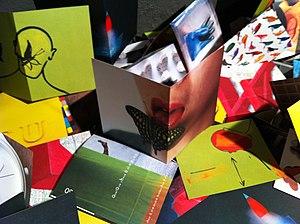
les Cahiers intempestifs se sont toujours définis comme un lieu de confrontation, une croisée d’idées et de rencontres. Clin d’œil nietzschéen dans son titre – goût pour l’aphorisme, pensée qui en appelle d’autres, élan du fragment – cette « revue » d’art contemporain, dans la lignée des Minotaure et autres Derrière le miroir, se présente, avant-tout, comme un musée imaginaire. Dans le simple dévoilement des œuvres qui les composent, et en dehors de tout discours critique, les Cahiers intempestifs ont érigé leurs cimaises avec la seule ambition d’autoriser l’œuvre d’art à se penser, sans détour analytique, sous forme de livre. « Turbulence artistique qui tient de la sculpture par leur emboîtage, du livre d’artiste par leurs feuillets, libres de toute reliure, et du bloc de peinture qui s’échappe de ses limites, de ses bords », ils entendent faire leurs les propos de Sol Lewitt « Les livres sont le meilleur médium pour beaucoup d’artistes aujourd’hui ». Si les thèmes et les textes ont toujours été perçus comme des prétextes, cimentant l’édifice, il est à noter qu’au cours de leur cheminement, détricotant les codes du livre de bibliophilie, les Cahiers intempestifs se sont progressivement libérés de la volonté d’associer création picturale et littéraire. Leur dernière livraison s’en est totalement affranchie : un titre donnant une direction, une construction souterraine (confrontation entre artistes engagés et artistes explorateurs pour dire l’effervescence d’une ville où de nouvelles formes d’expression se révèlent) et l’éclat des pages se percutant sans transition aucune. Si dès ses premiers numéros la revue marque son inscription internationale en publiant des artistes reconnus aux États-Unis et dans divers pays européens, elle affirme véritablement sa volonté d’exploration des scènes artistiques étrangères à partir du numéro 24, dédié en partie à l’art contemporain chinois, puis dans les livraisons 25 et 26 qui explorent l’émergence de nouvelles formes d’expression au Royaume-Uni et enfin dans un volume 27, augmenté, qui visite l’effervescence de la création New-Yorkaise. Fac-similés d'œuvres originales, en feuilles, 56/64 pages sur papier chiffon, boitage en plexiglass, format 23 x 28,5cm Rédaction en chef et design graphique Véronique Gay-Rosier
Les "Cahiers intempestifs" sont une maison d'édition spécialisée en art contemporain et en culture graphique.